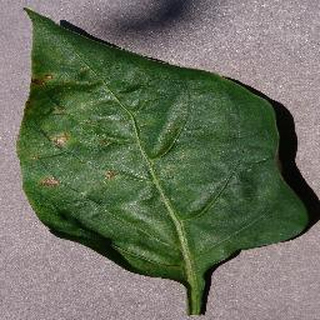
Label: bell_pepper_bacterial_spot